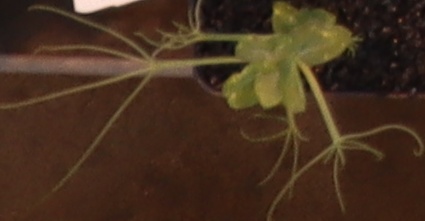
Label: Field Pea